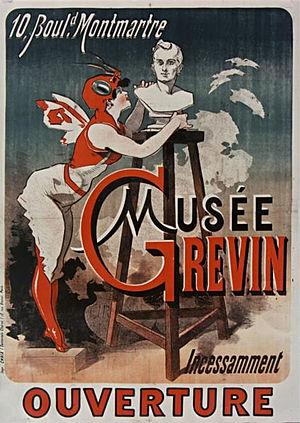
Le musée Grévin est un musée de cire privé situé dans le 9ᵉ arrondissement de Paris, en France, et dans lequel sont regroupées des reproductions en cire de personnages célèbres. Font aussi partie de la visite du musée le théâtre Grévin et le Palais des Mirages. La salle de la Coupole et la salle des Colonnes possèdent de très beaux décors de style baroque datant de 1882.